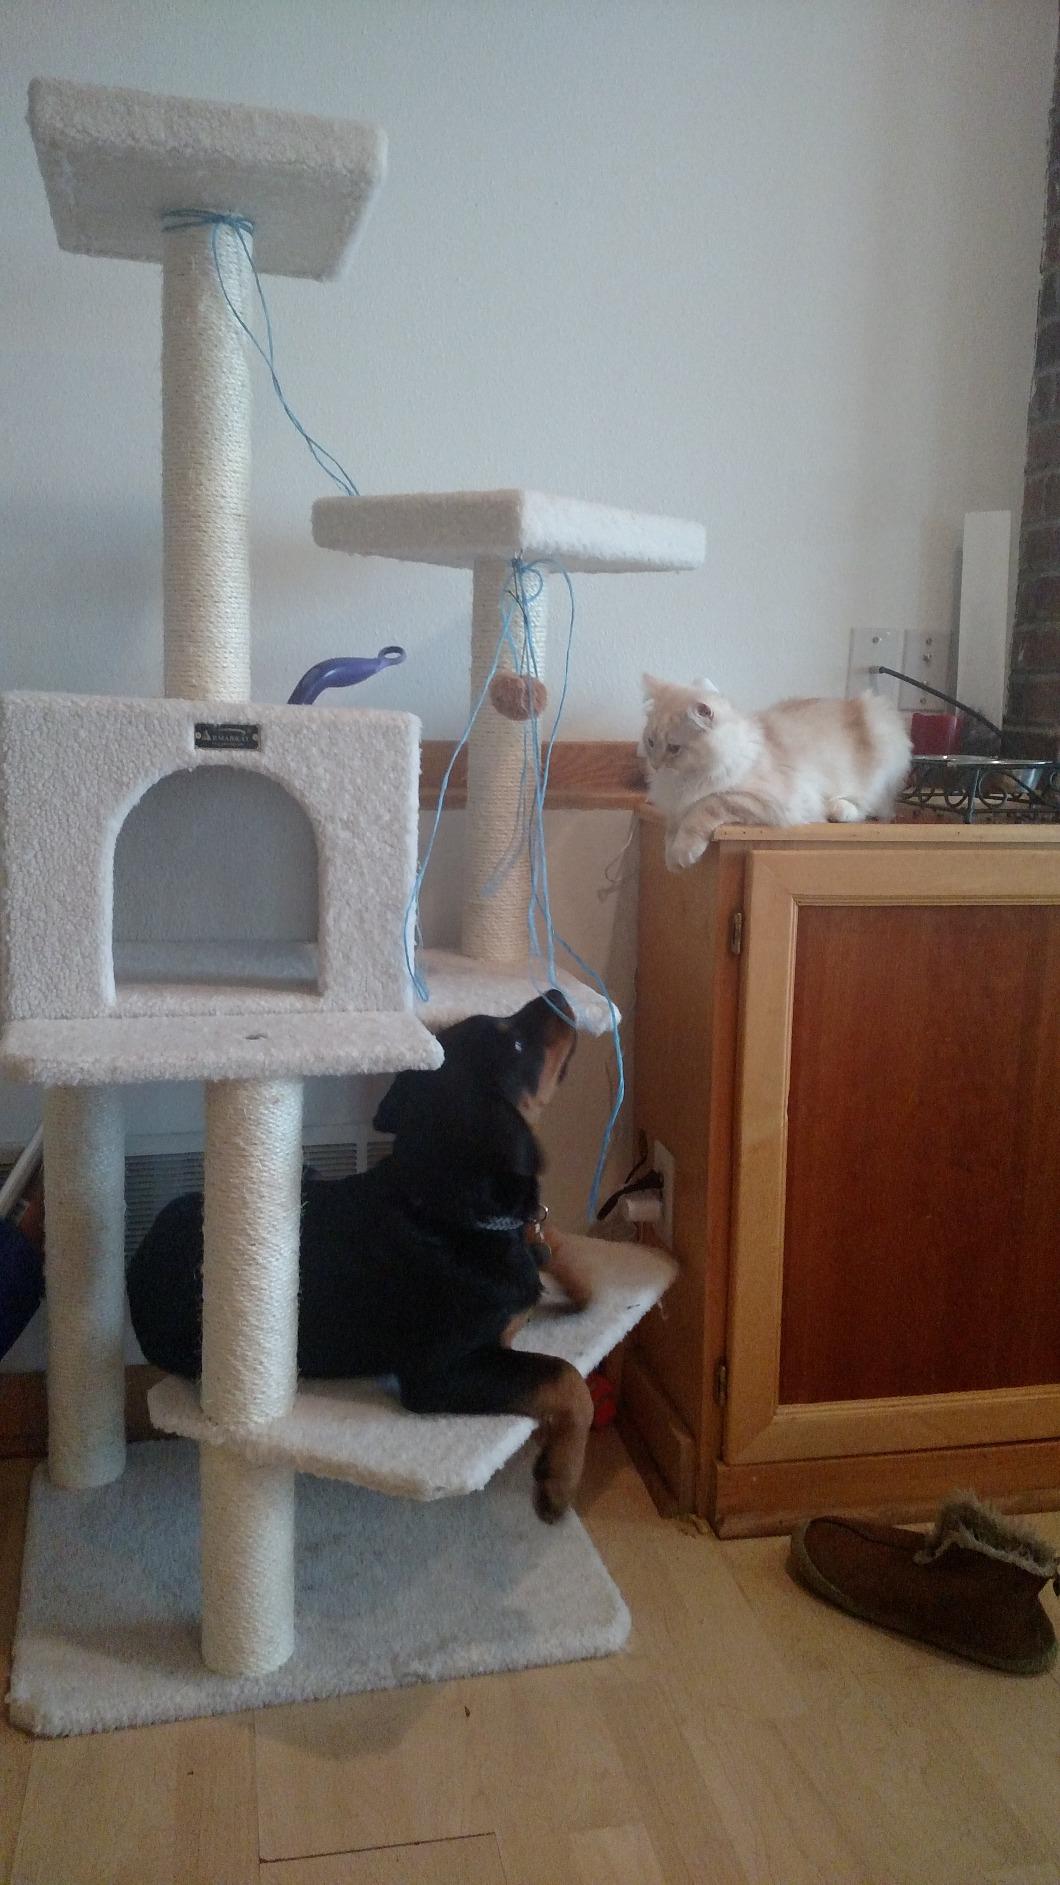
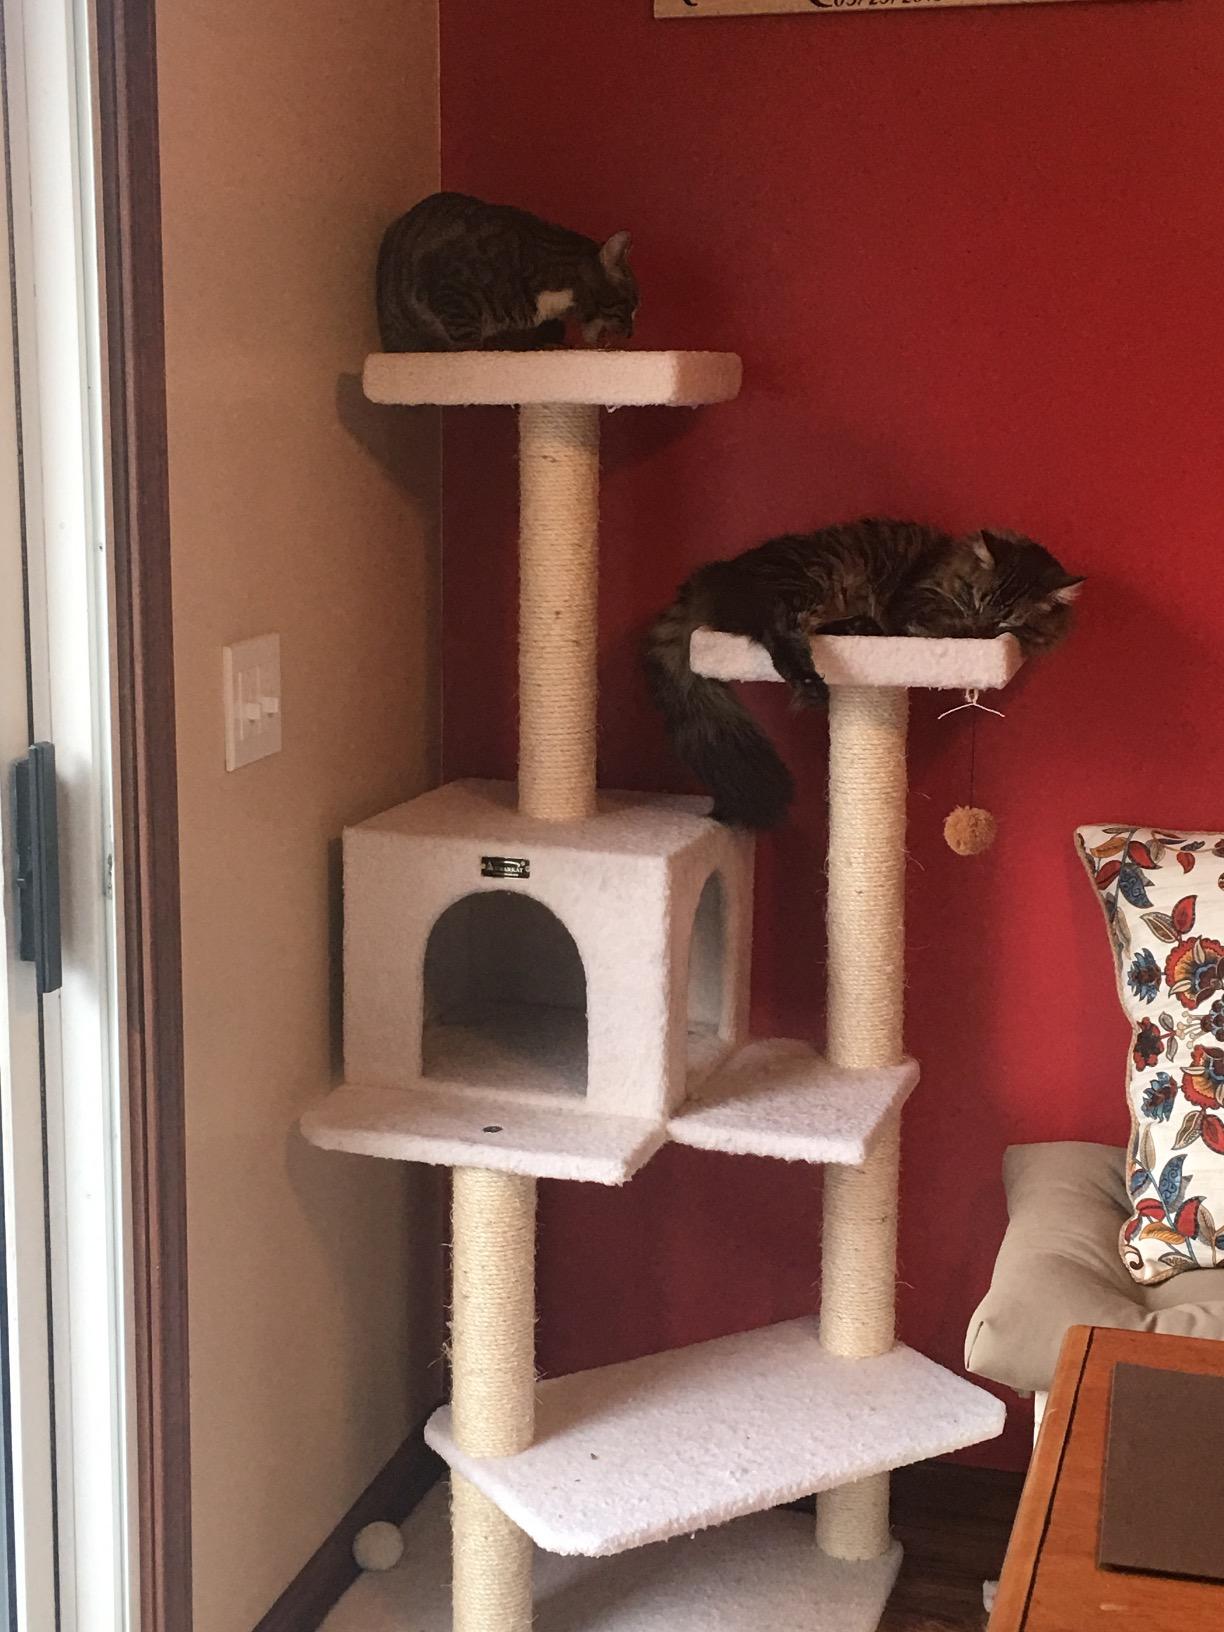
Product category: items_cat tree
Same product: yes